Organosilicon chemistry

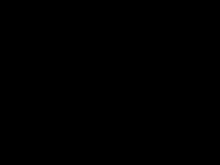
Tris(trimethylsilyl)silane is a well-investigated hydrosilane.

The silicon to hydrogen bond is longer than the C–H bond (148 compared to 105 pm) and weaker (299 compared to 338 kJ/mol). Hydrogen is more electronegative than silicon hence the naming convention of silyl "hydrides". Commonly the presence of the hydride is not mentioned in the name of the compound. Triethylsilane has the formula . Phenylsilane is . The parent compound is called silane.